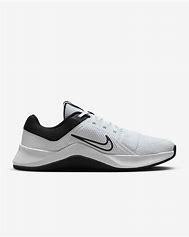
Brand: Nike
Model: MC 2